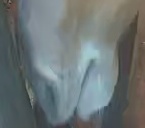
Face region: mouth_nostrils (mouth_chin_nostrils_and_profile)
Pain indicator: not_present